Muthu Mandapam

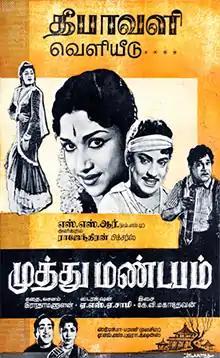
Theatrical release poster

Muthu Mandapam is a 1962 Indian Tamil-language film directed by A. S. A. Sami. The film was produced by S. S. Rajendran who also stars alongside R. Vijayakumari. It was released on 27 October 1962.